Henri Hérouin

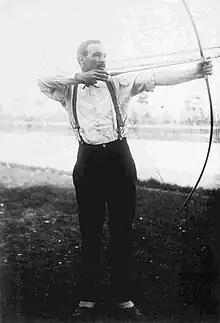

Henri Louis Hérouin, Sr. (19 February 1876 in Congis-sur-Thérouanne – 6 January 1926 in Pomponne) was a French competitor in the sport of archery. Hérouin won the first prize, and is now considered by the International Olympic Committee to have won the gold medal, in the 50 metre Au Cordon Doré event at the first Olympic appearance of archery, in the 1900 Summer Olympics in Paris. His score of 31 put him 2 points above his closest competitor Hubert Van Innis.